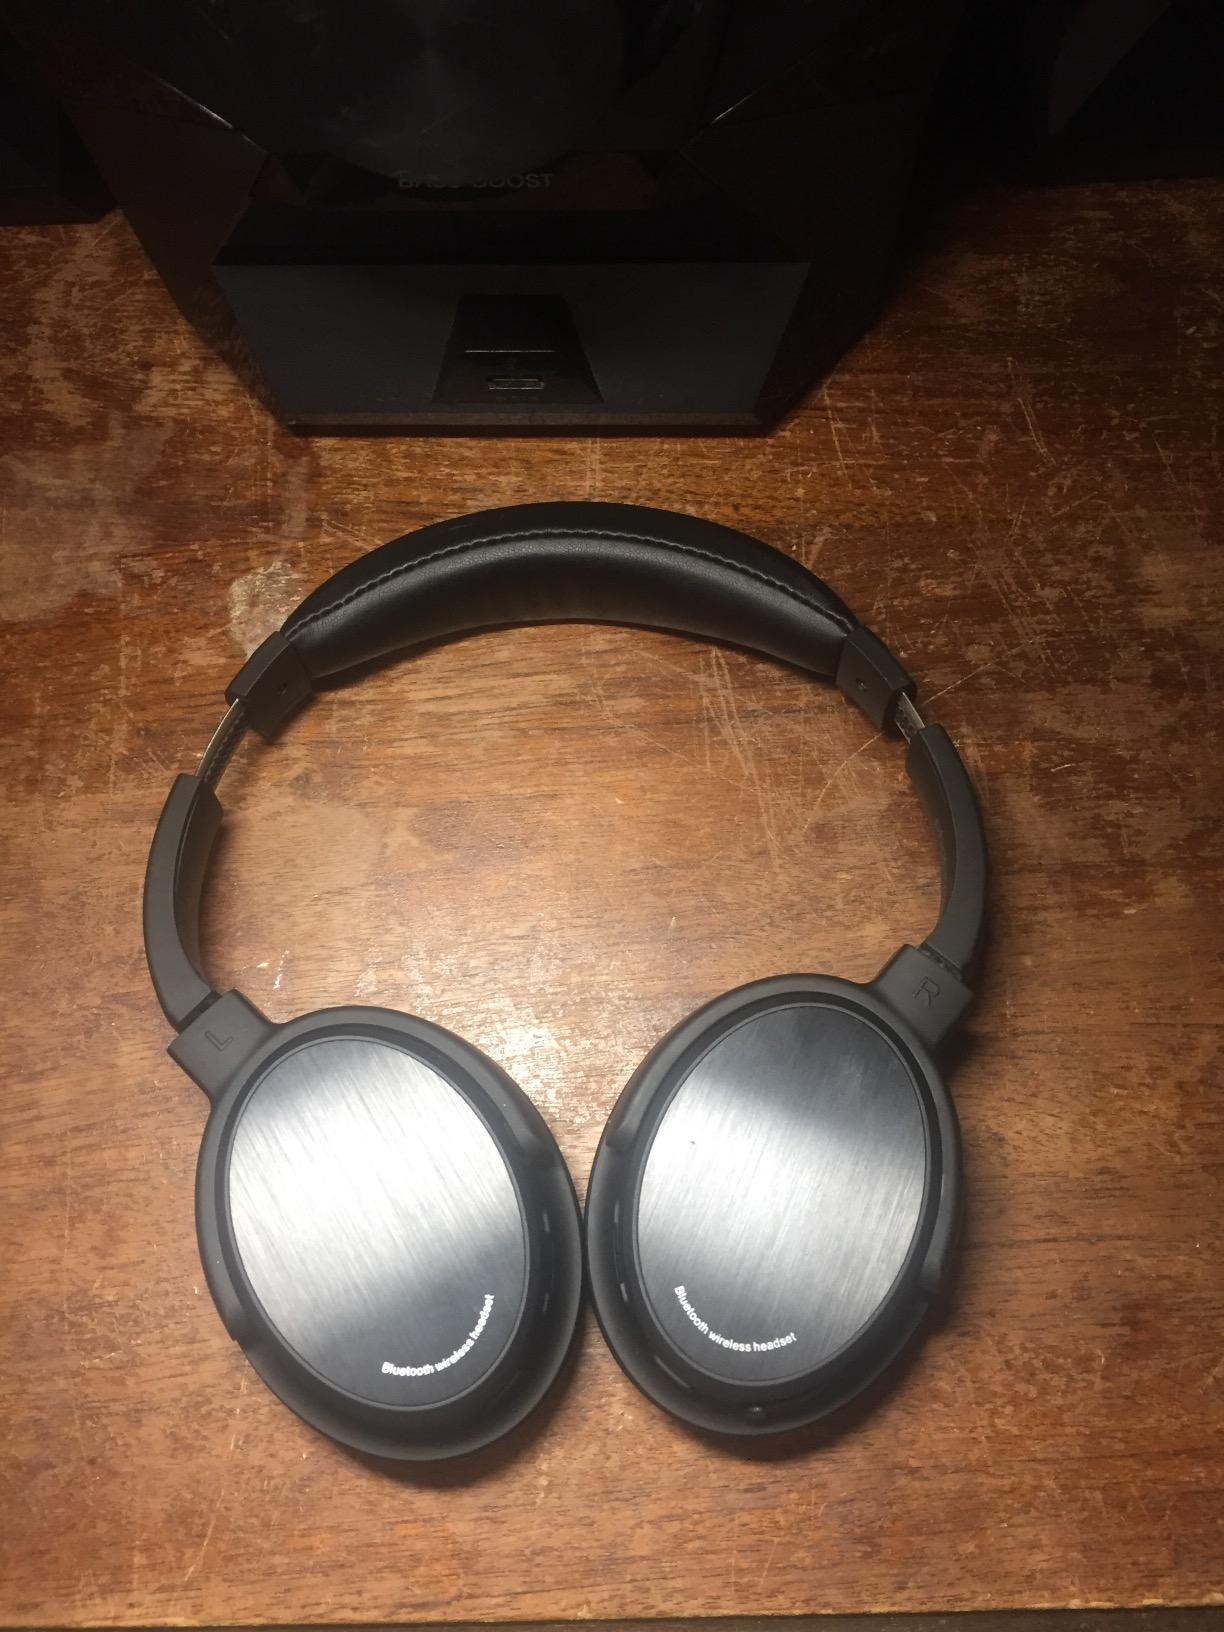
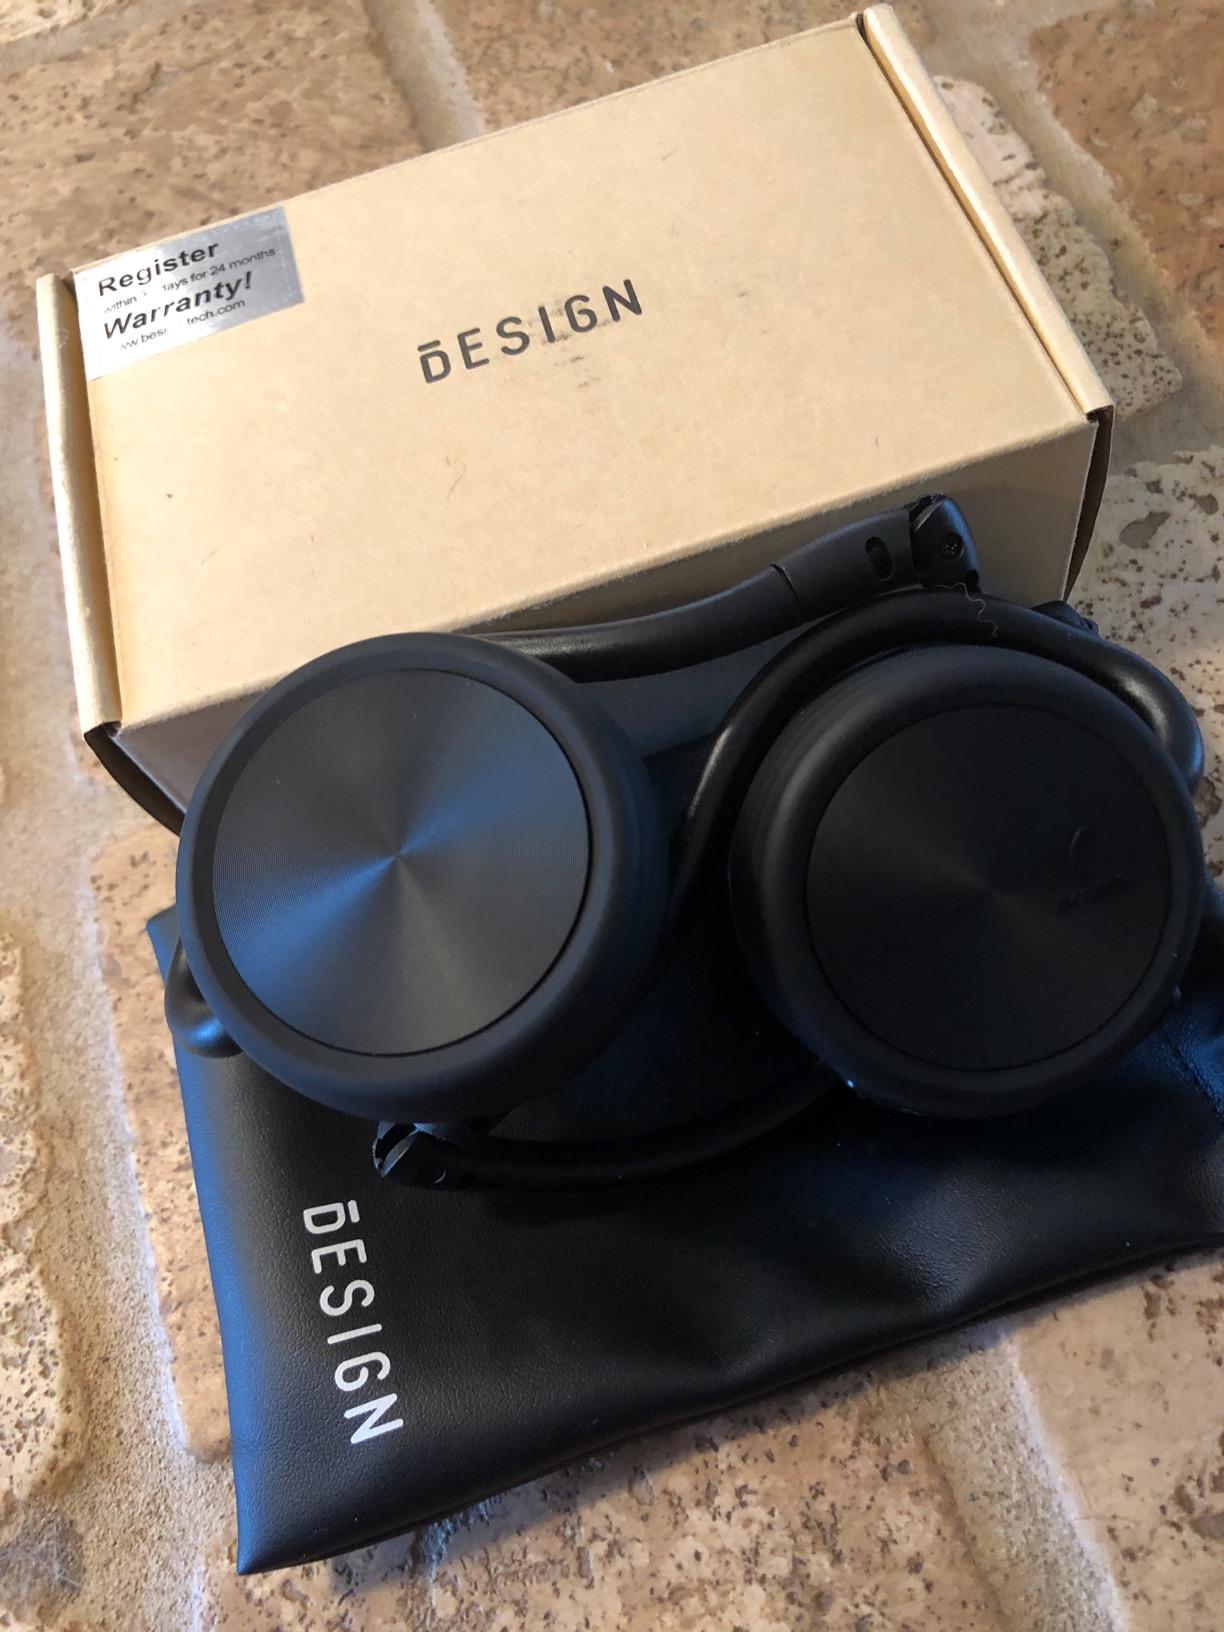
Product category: headphones
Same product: no